The Little Nyonya

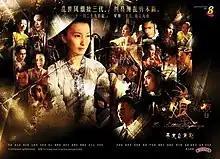
Theatrical Poster

The Little Nyonya is a 2008 drama serial on Singapore's free-to-air MediaCorp TV Channel 8. It stars Jeanette Aw, Qi Yuwu, Pierre Png, Joanne Peh, Eelyn Kok, Ng Hui and Xiang Yun as the main casts of the series. The storyline, which circles around the biographical flashback of an extended Peranakan Chinese family in Malacca, Malaysia, is set in the 1930s and spans to over 70 years and several generations of three families.